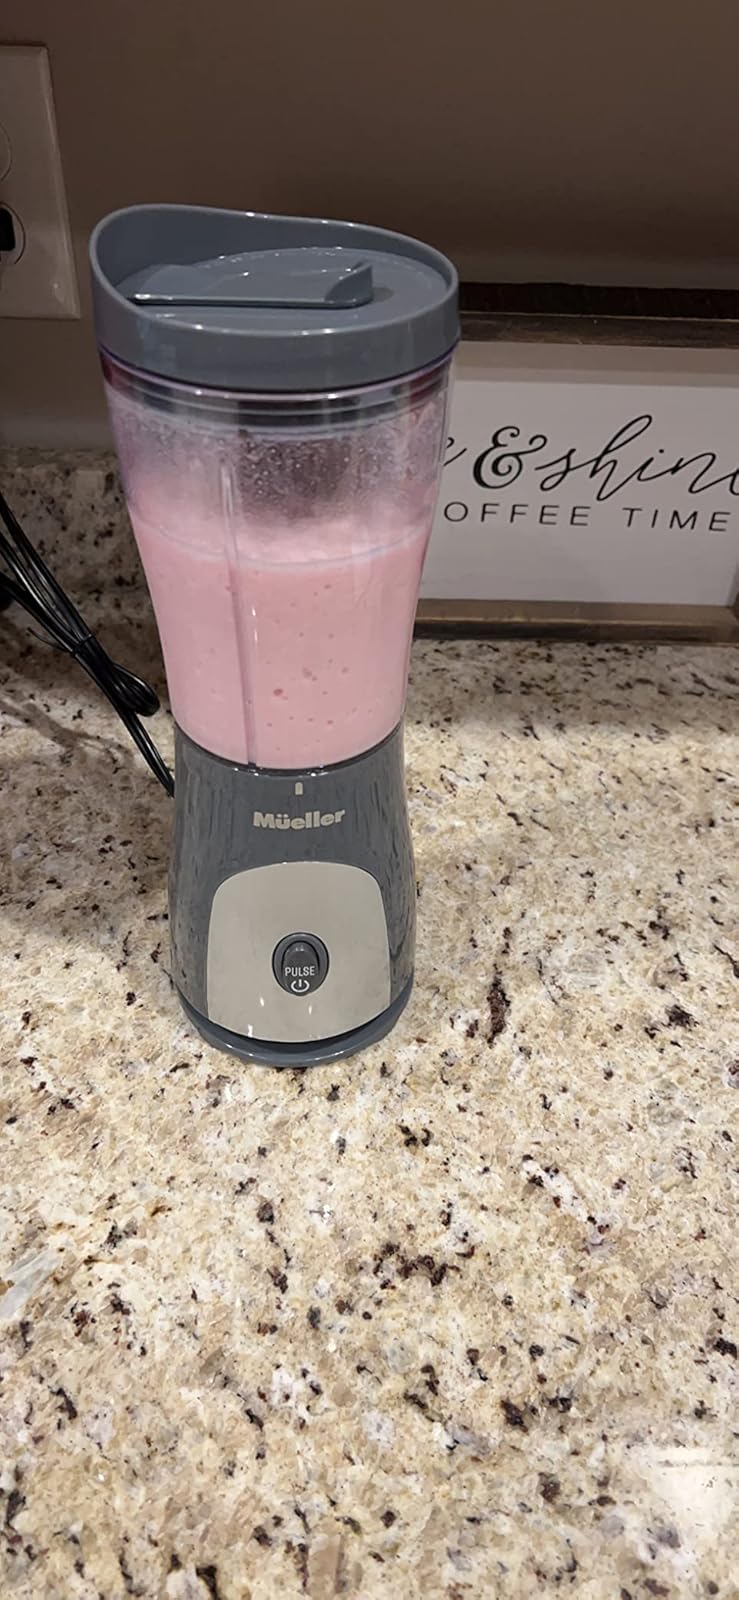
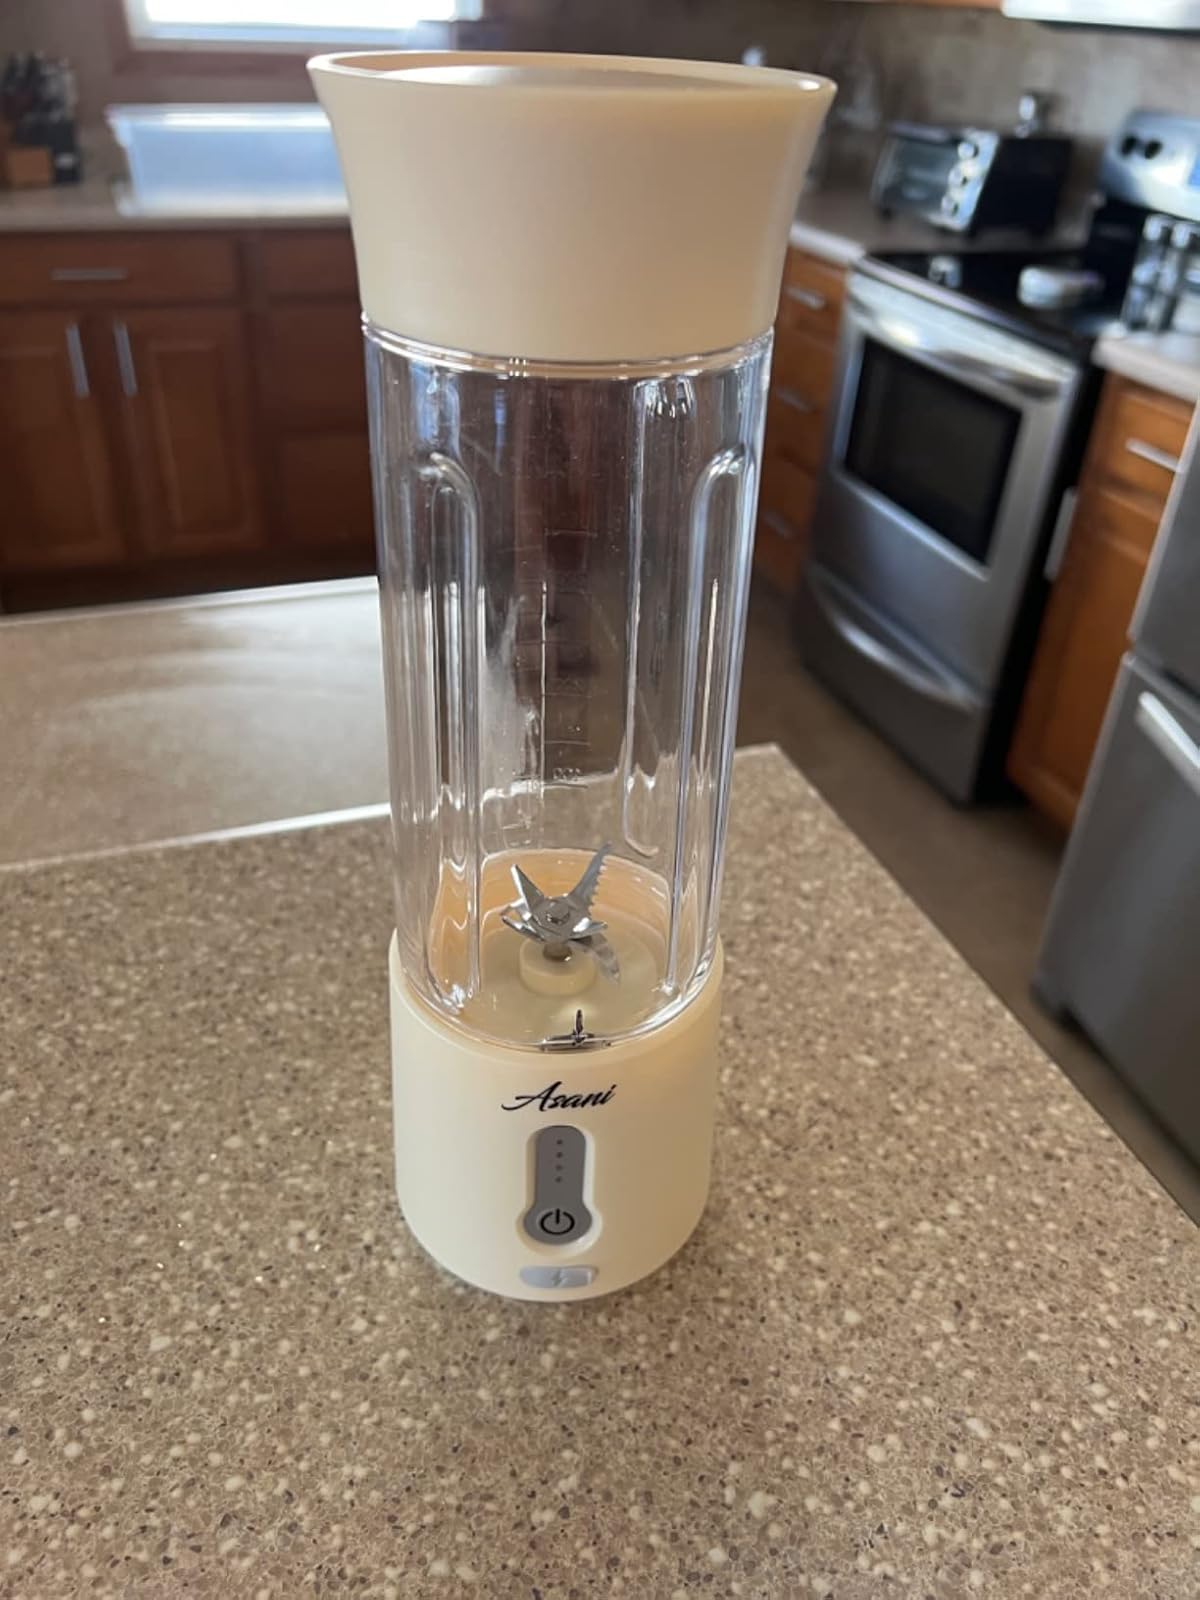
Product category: items_blender
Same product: no